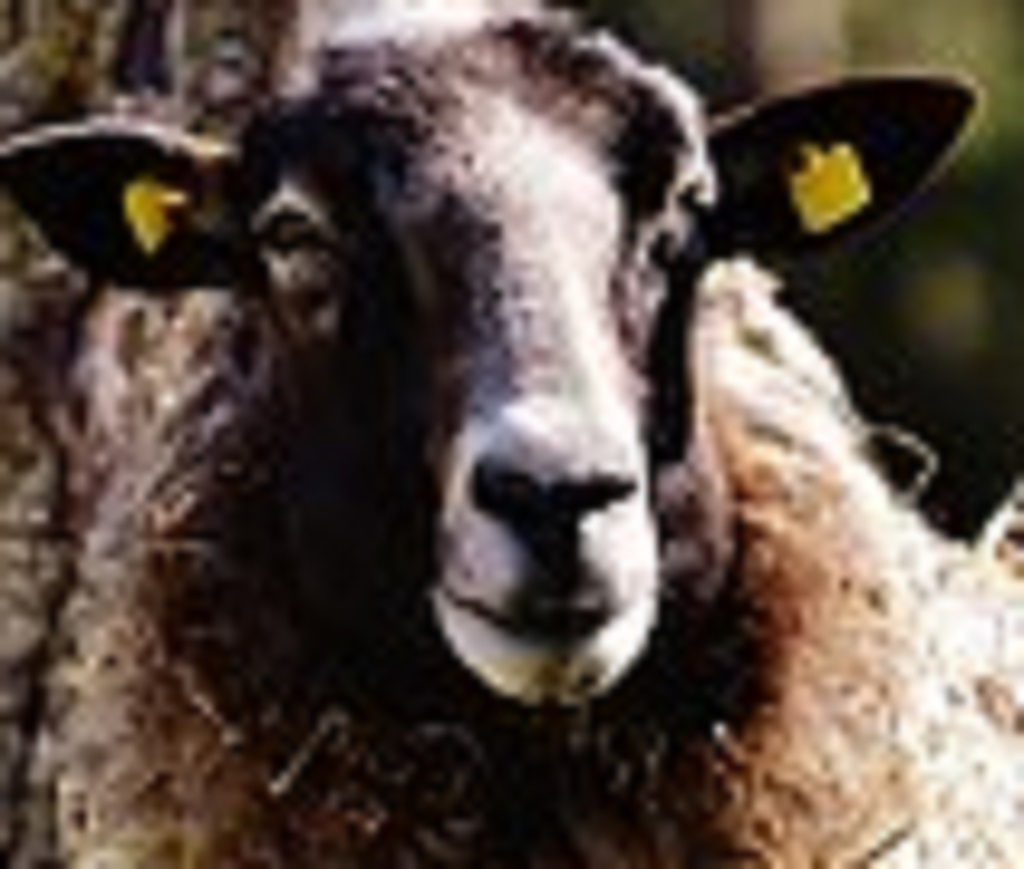
Label: no pain